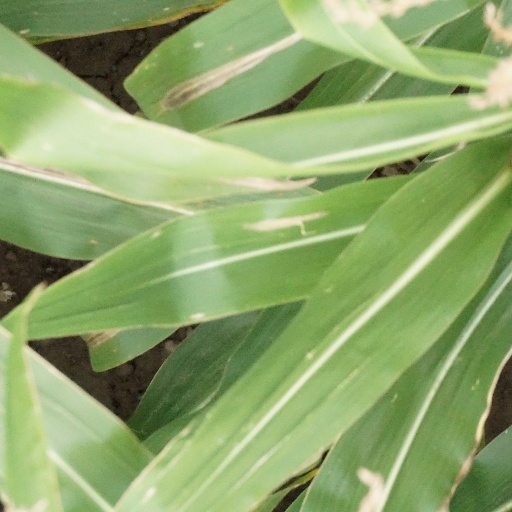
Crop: maize; corn